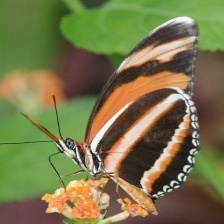
Species: BANDED ORANGE HELICONIAN